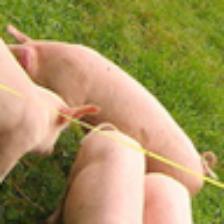
Label: NonHuman